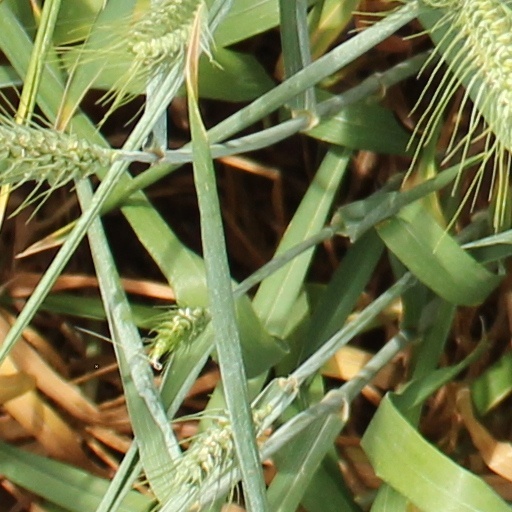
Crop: wheat